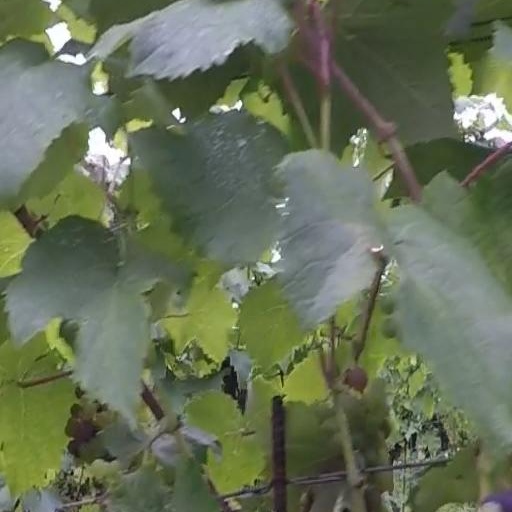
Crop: grape